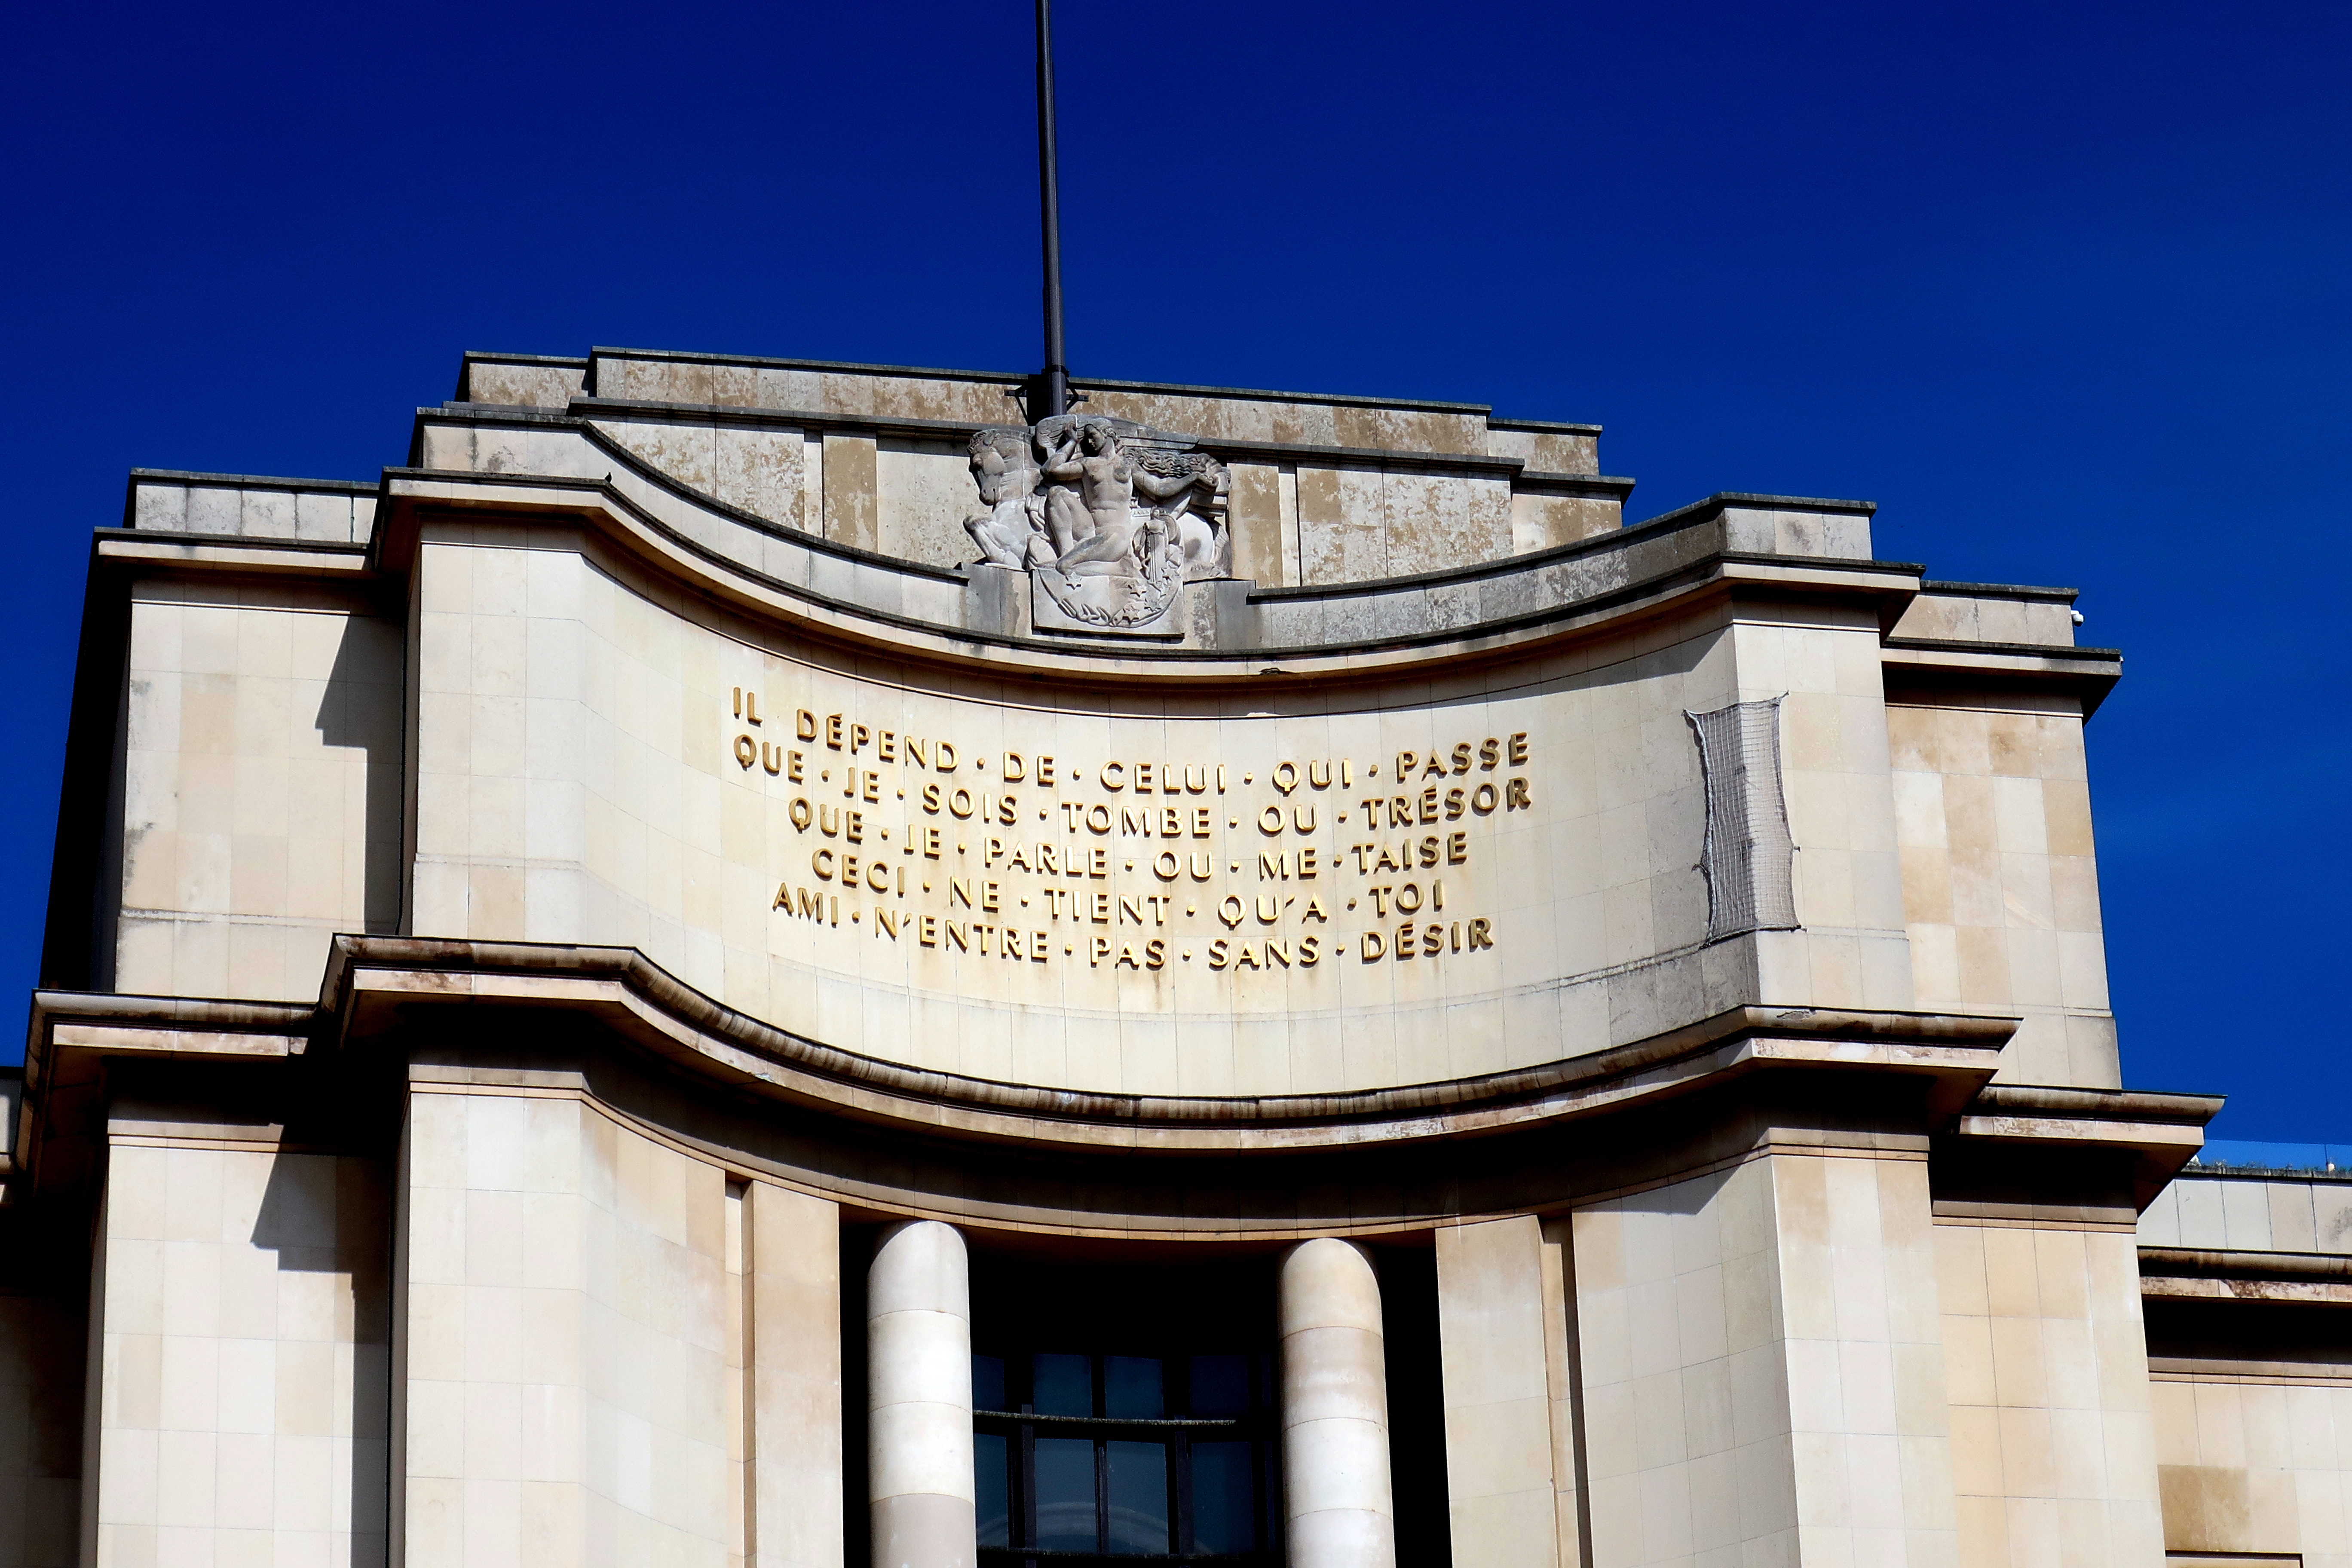
paris, sky, blue, facade, symmetry, city, molding, arch, monument, classical architecture, historic site, font, column, tourist attraction, courthouse, flag, history, medieval architecture, national historic landmark